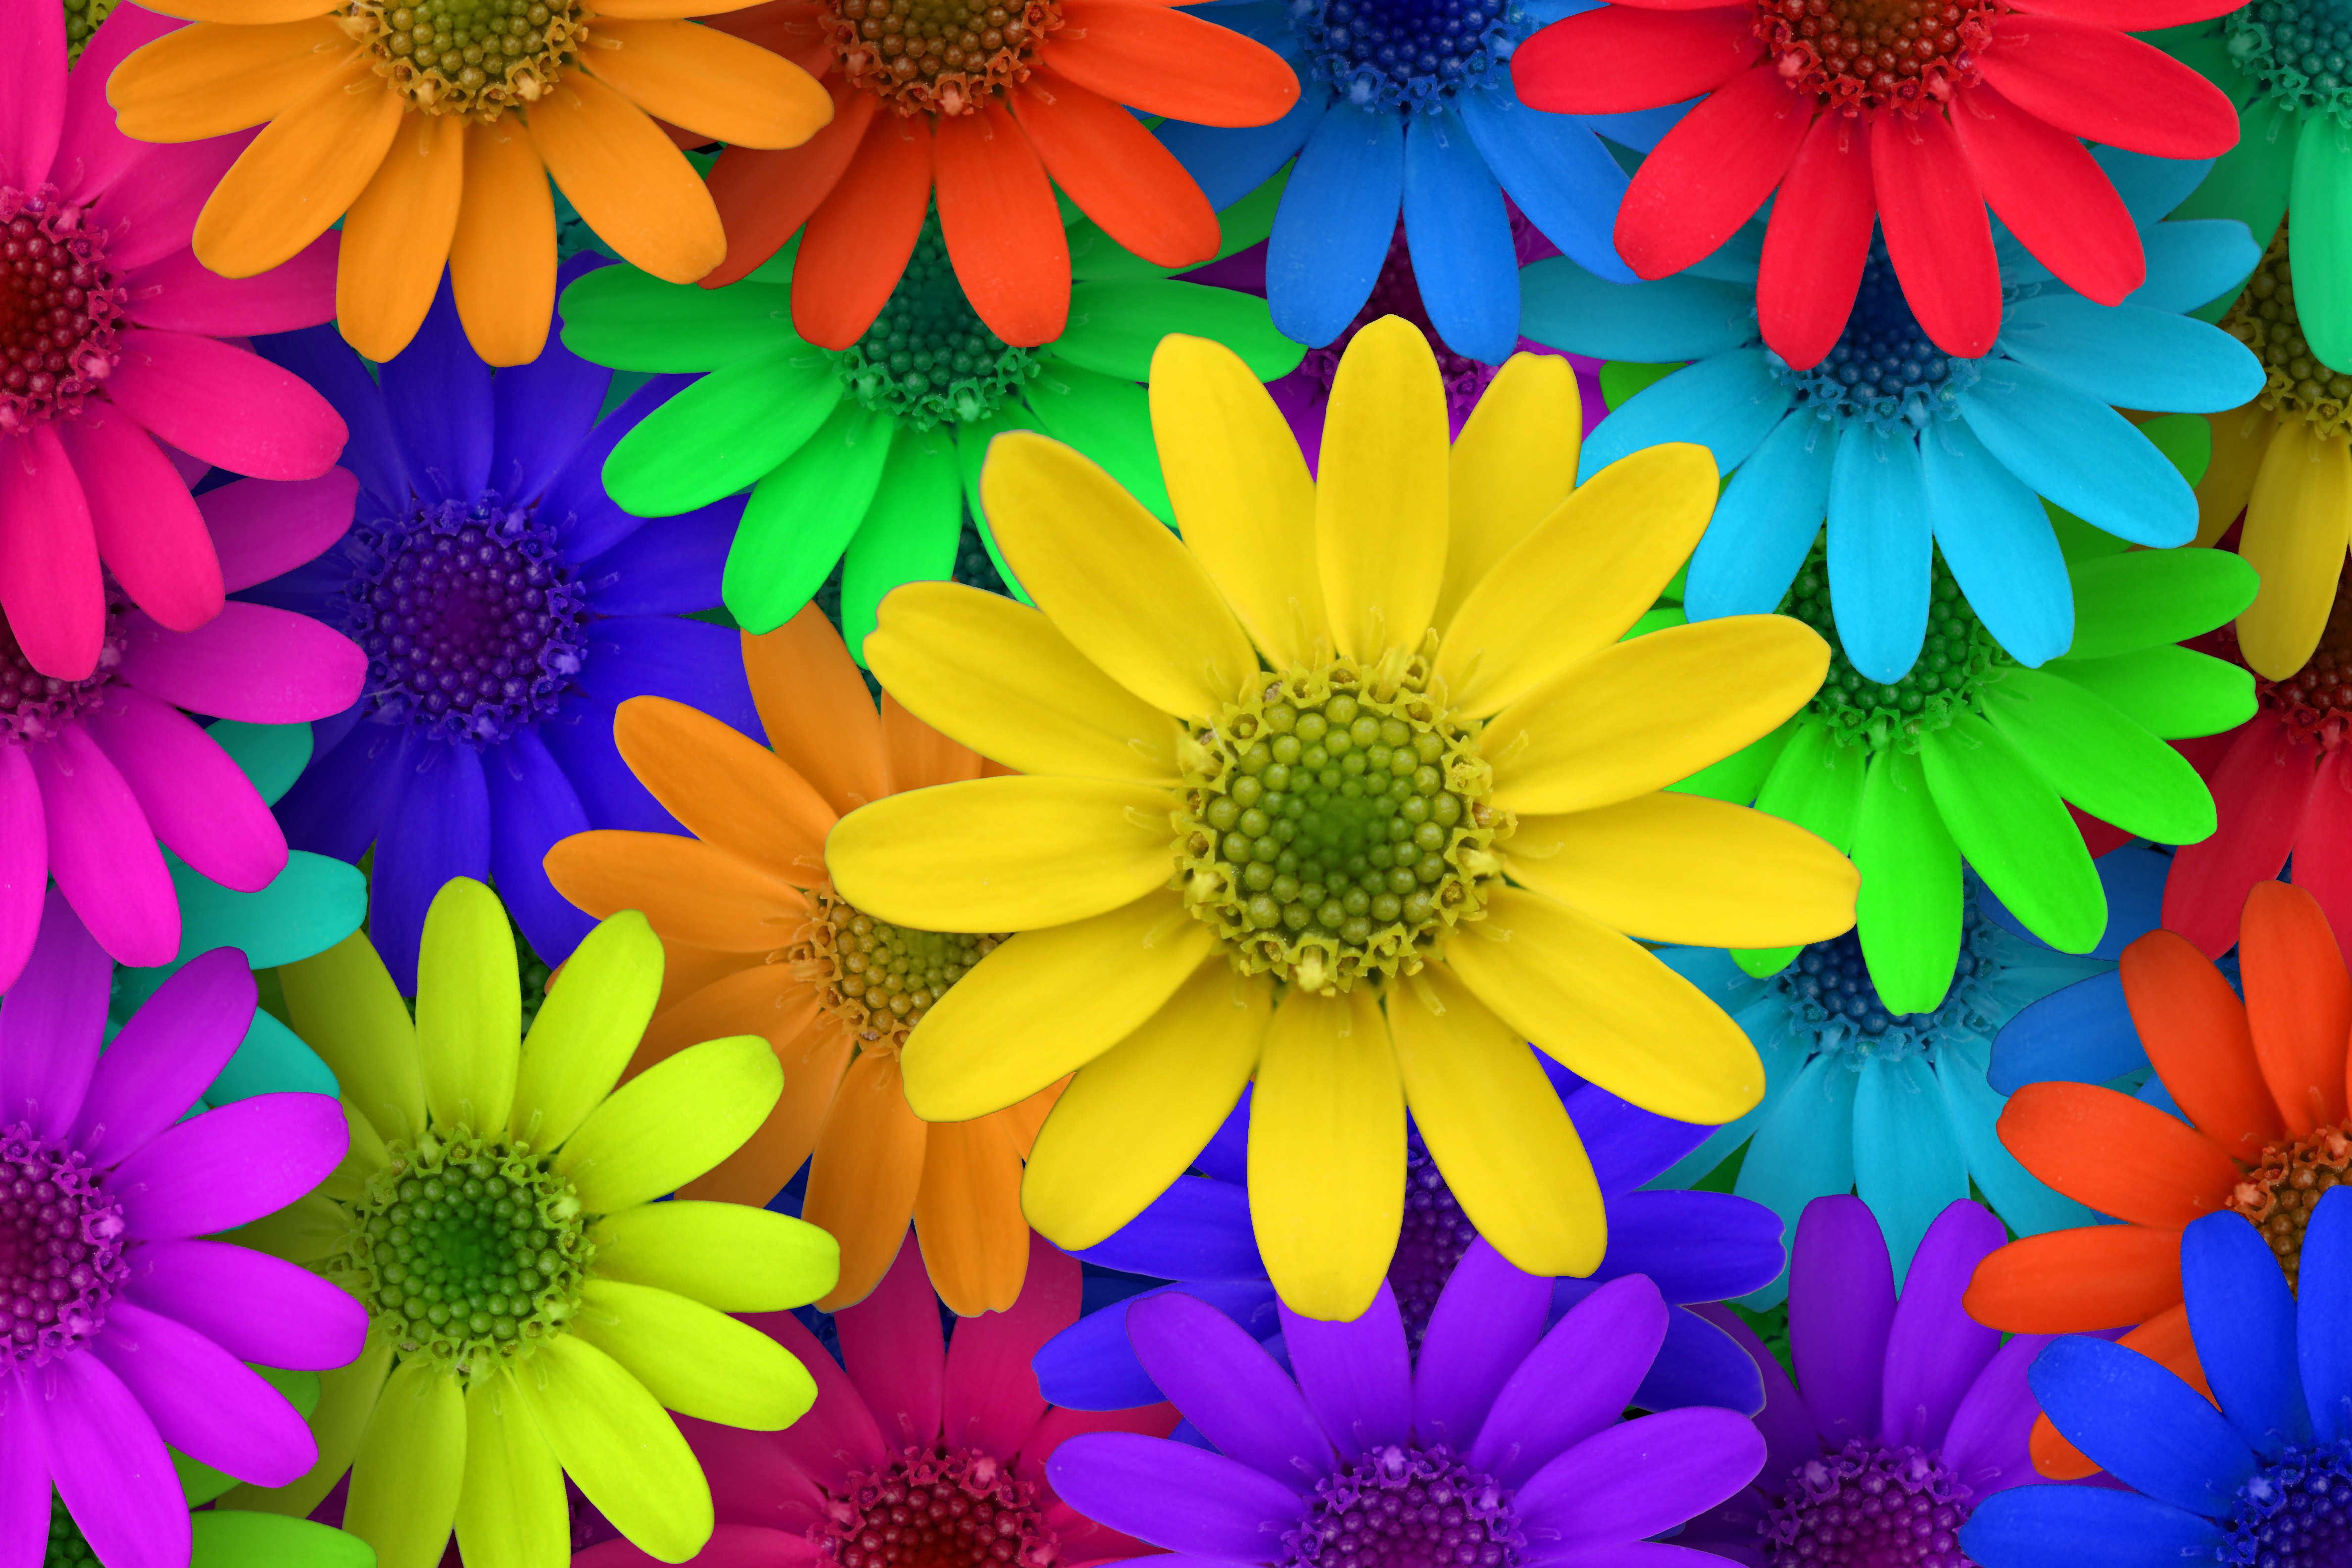
nature, blossom, plant, leaf, flower, petal, bloom, summer, color, macro, yellow, garden, flora, flowers, petals, bright, bright yellow, macro photography, flowering plant, daisy family, flower bouquet, flower macro, sunny yellow, annual plant, land plant, close up view yellow